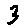
Label: 3